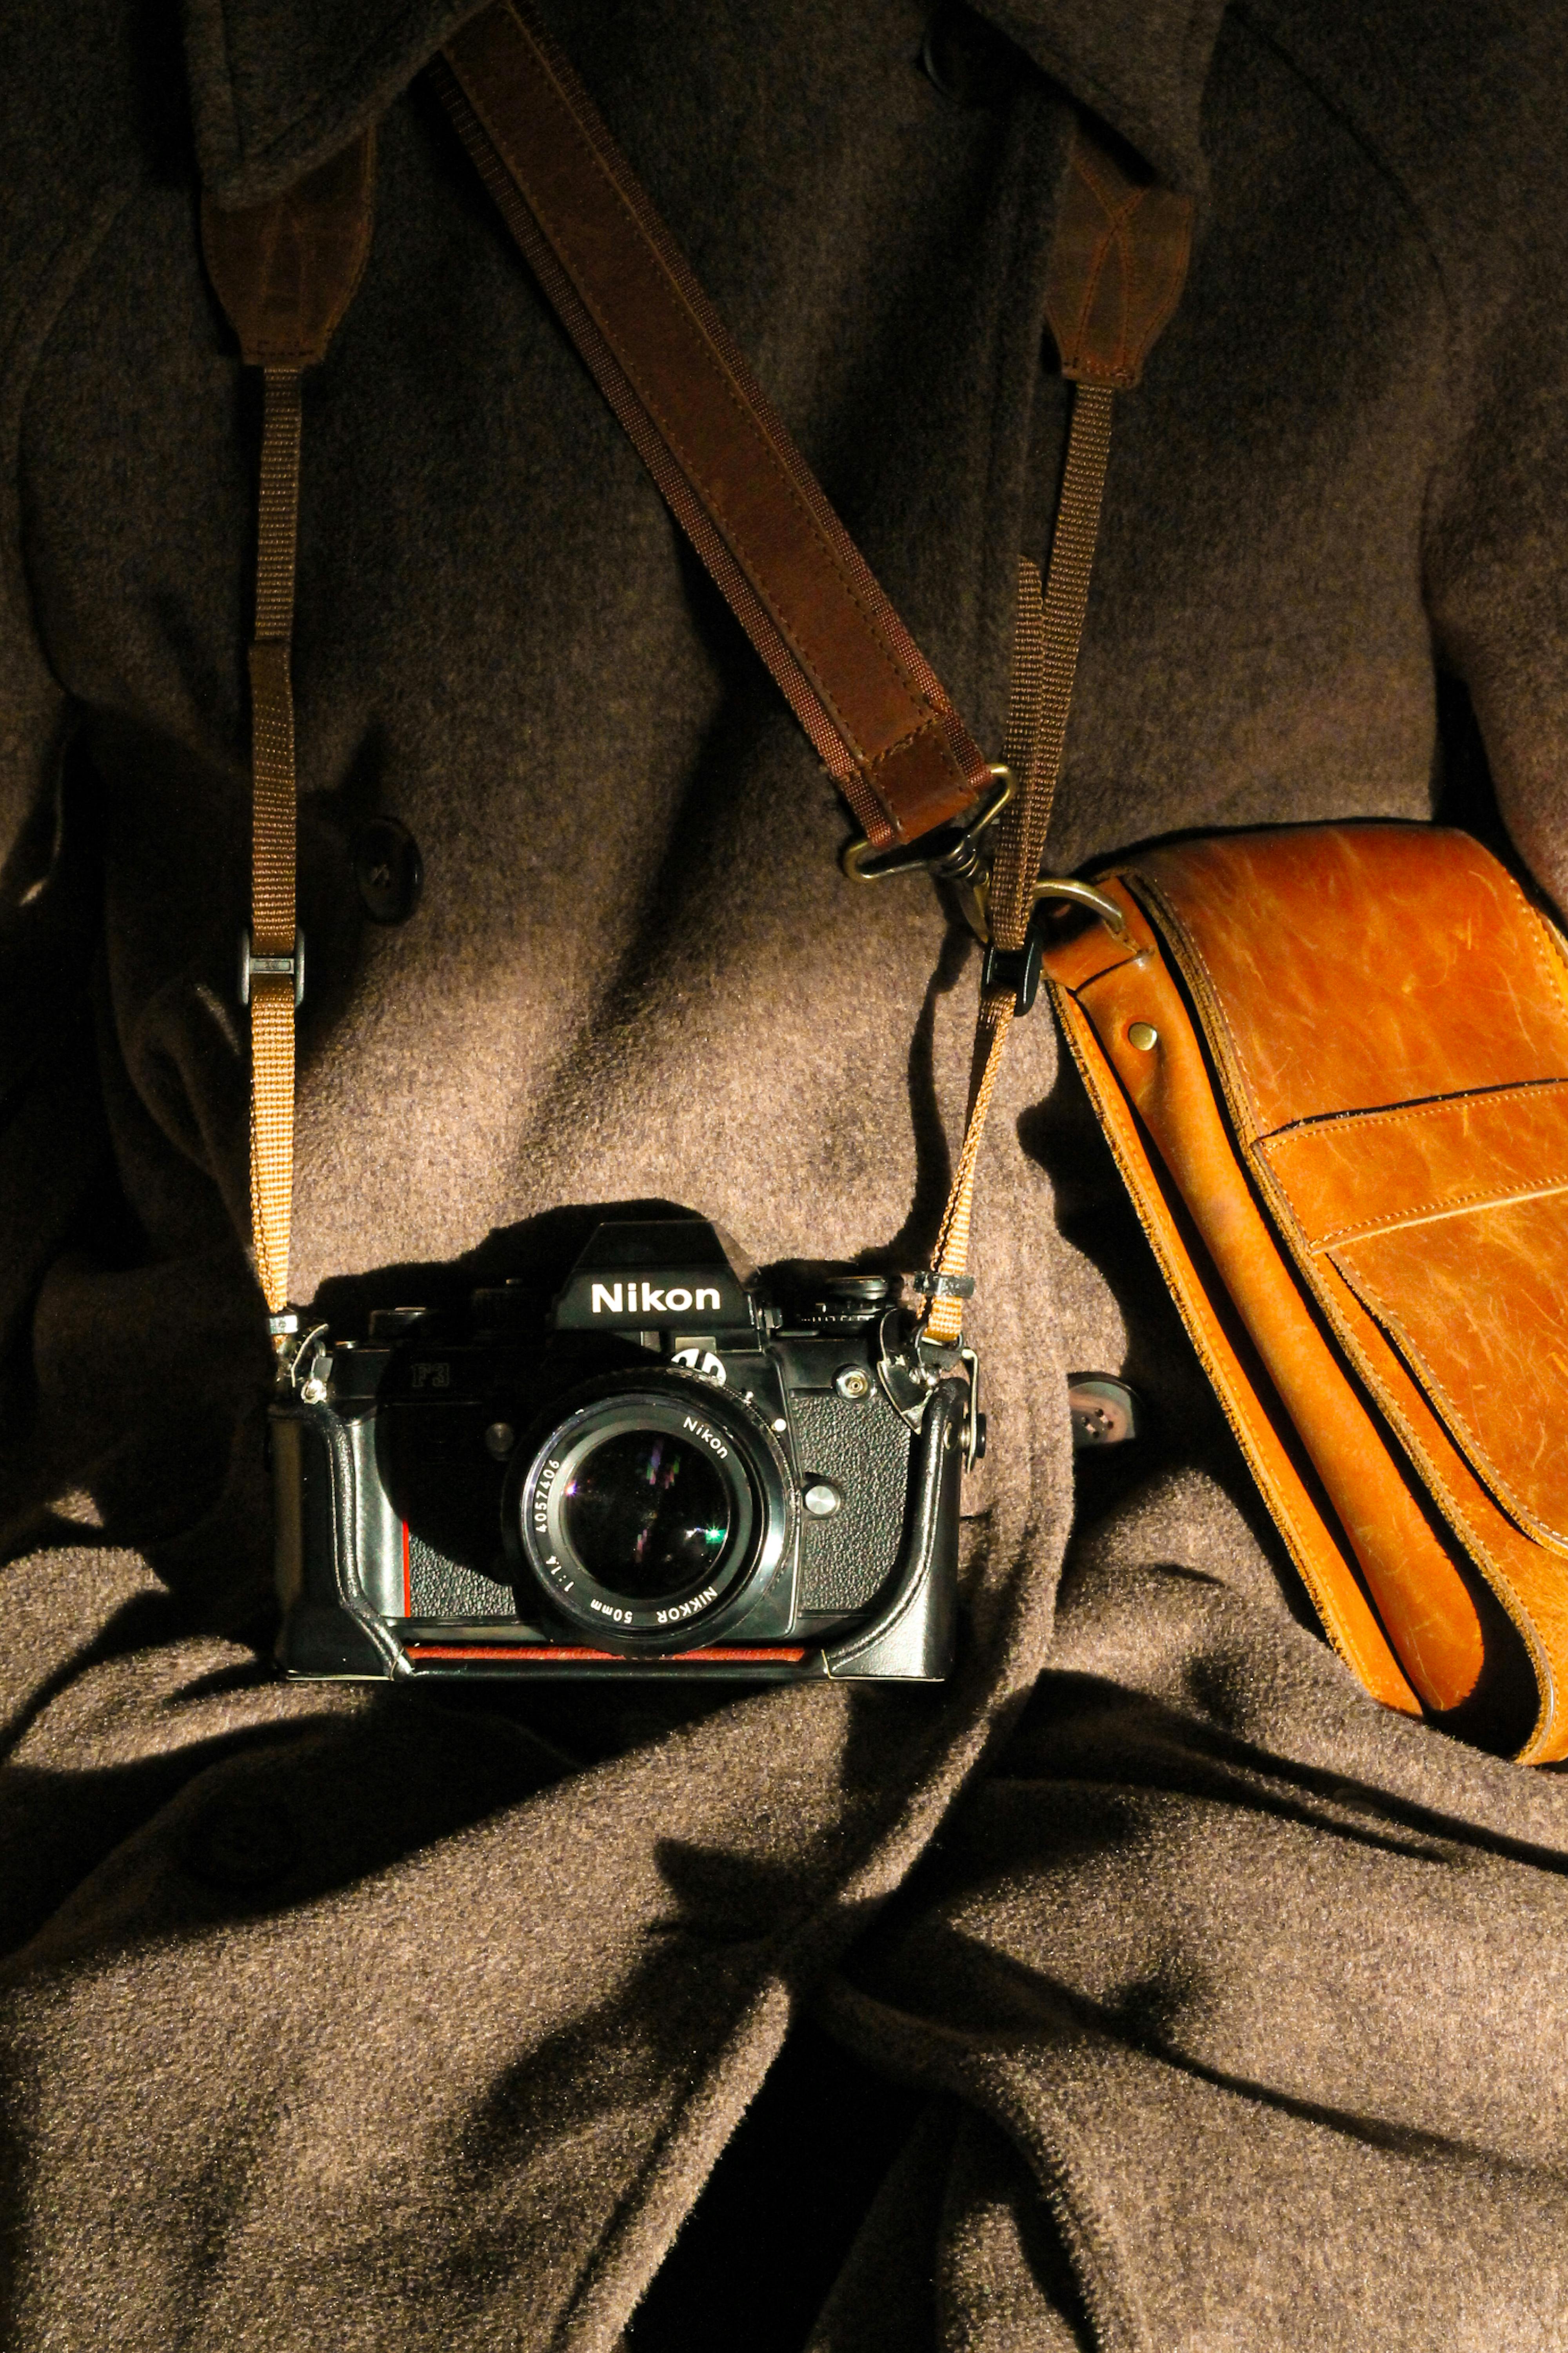
camera, cameras optics, digital slr, digital camera, reflex camera, camera lens, lens, single lens reflex camera, mirrorless interchangeable lens camera, gadget, strap, bag, Point and shoot camera, luggage bags, leather, optical instrument, teleconverter